Morton Meadows

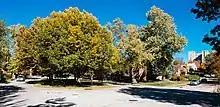
Twin Ridge Boulevard

This neighborhood was founded in 1924 by Danny Koley as an attempt to portray the beauty of Omaha in a safe and family-friendly environment. According to the City of Omaha, the neighborhood is currently in application process to be recognized as an historic district of significance to be listed on the National Register of Historic Places. In 2004, a survey found that 232 of the 295 total properties surveyed could be classified as contributing to the historic nature of the district. Much of the neighborhood bounded by Woolworth Avenue on the north, South 48th Street on the west, Center Street on the south, and South 42nd Street on the east is eligible for the National Register of Historic Places.